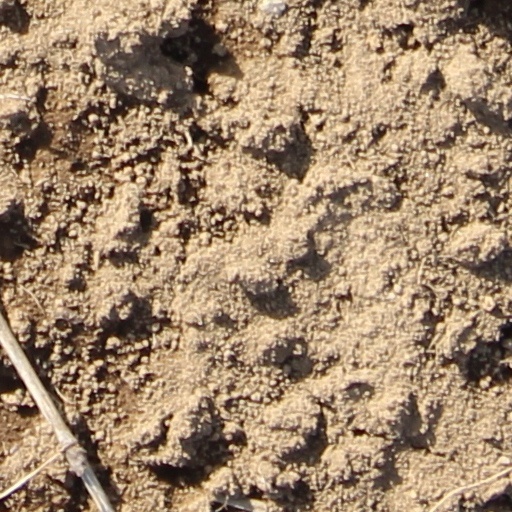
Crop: wheat